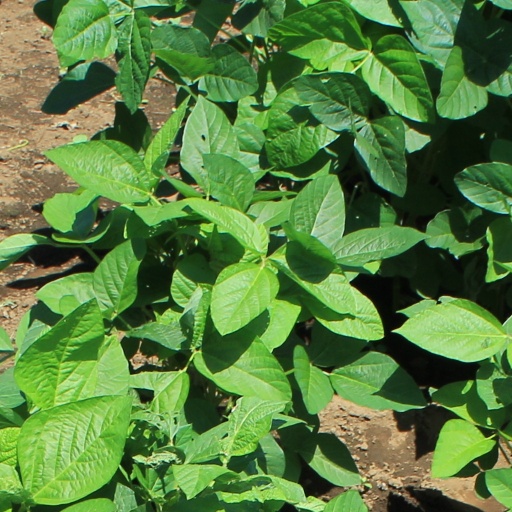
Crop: soybean